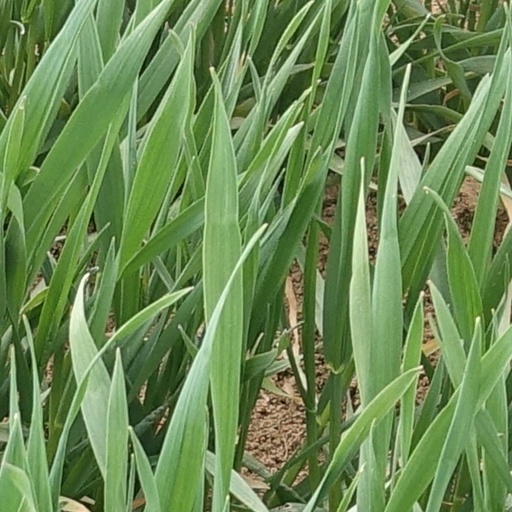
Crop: wheat